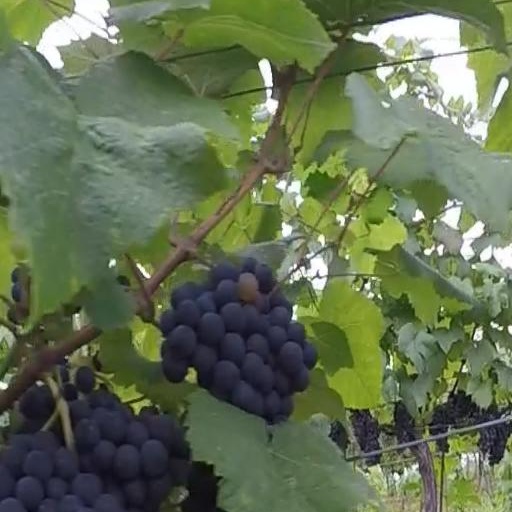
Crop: grape